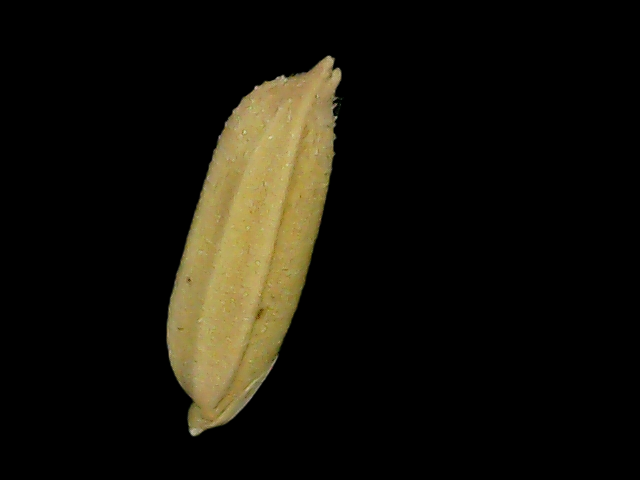
Rice variety: Bd85